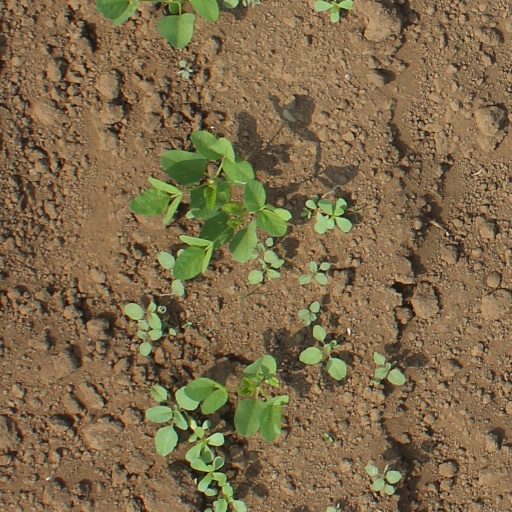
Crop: soybean